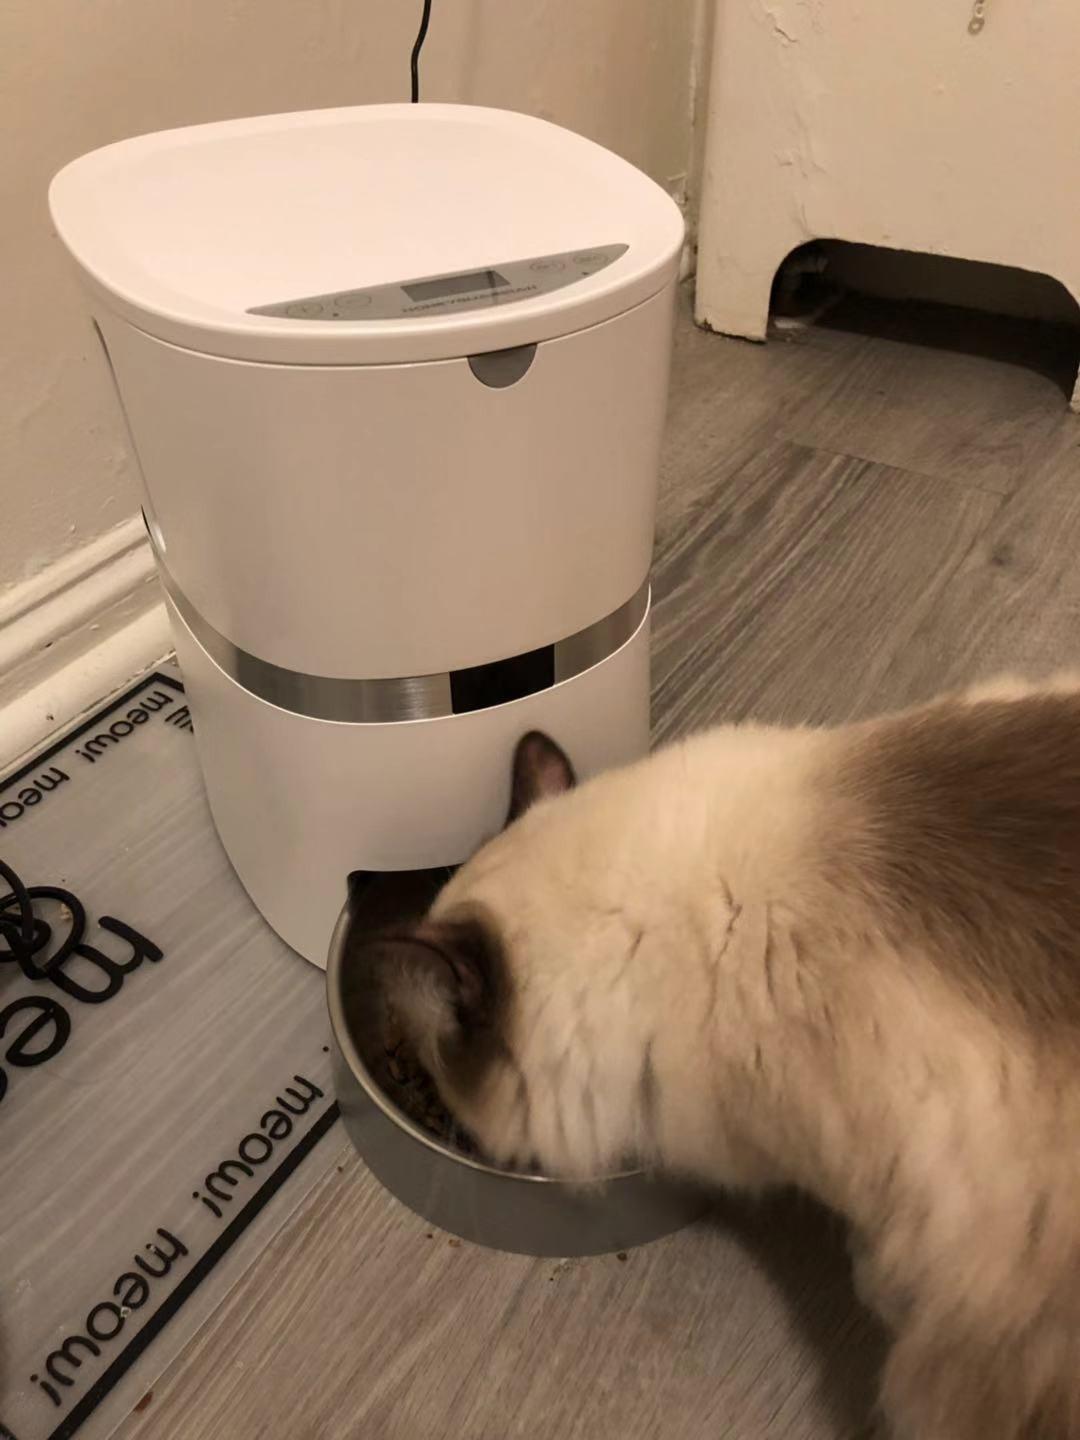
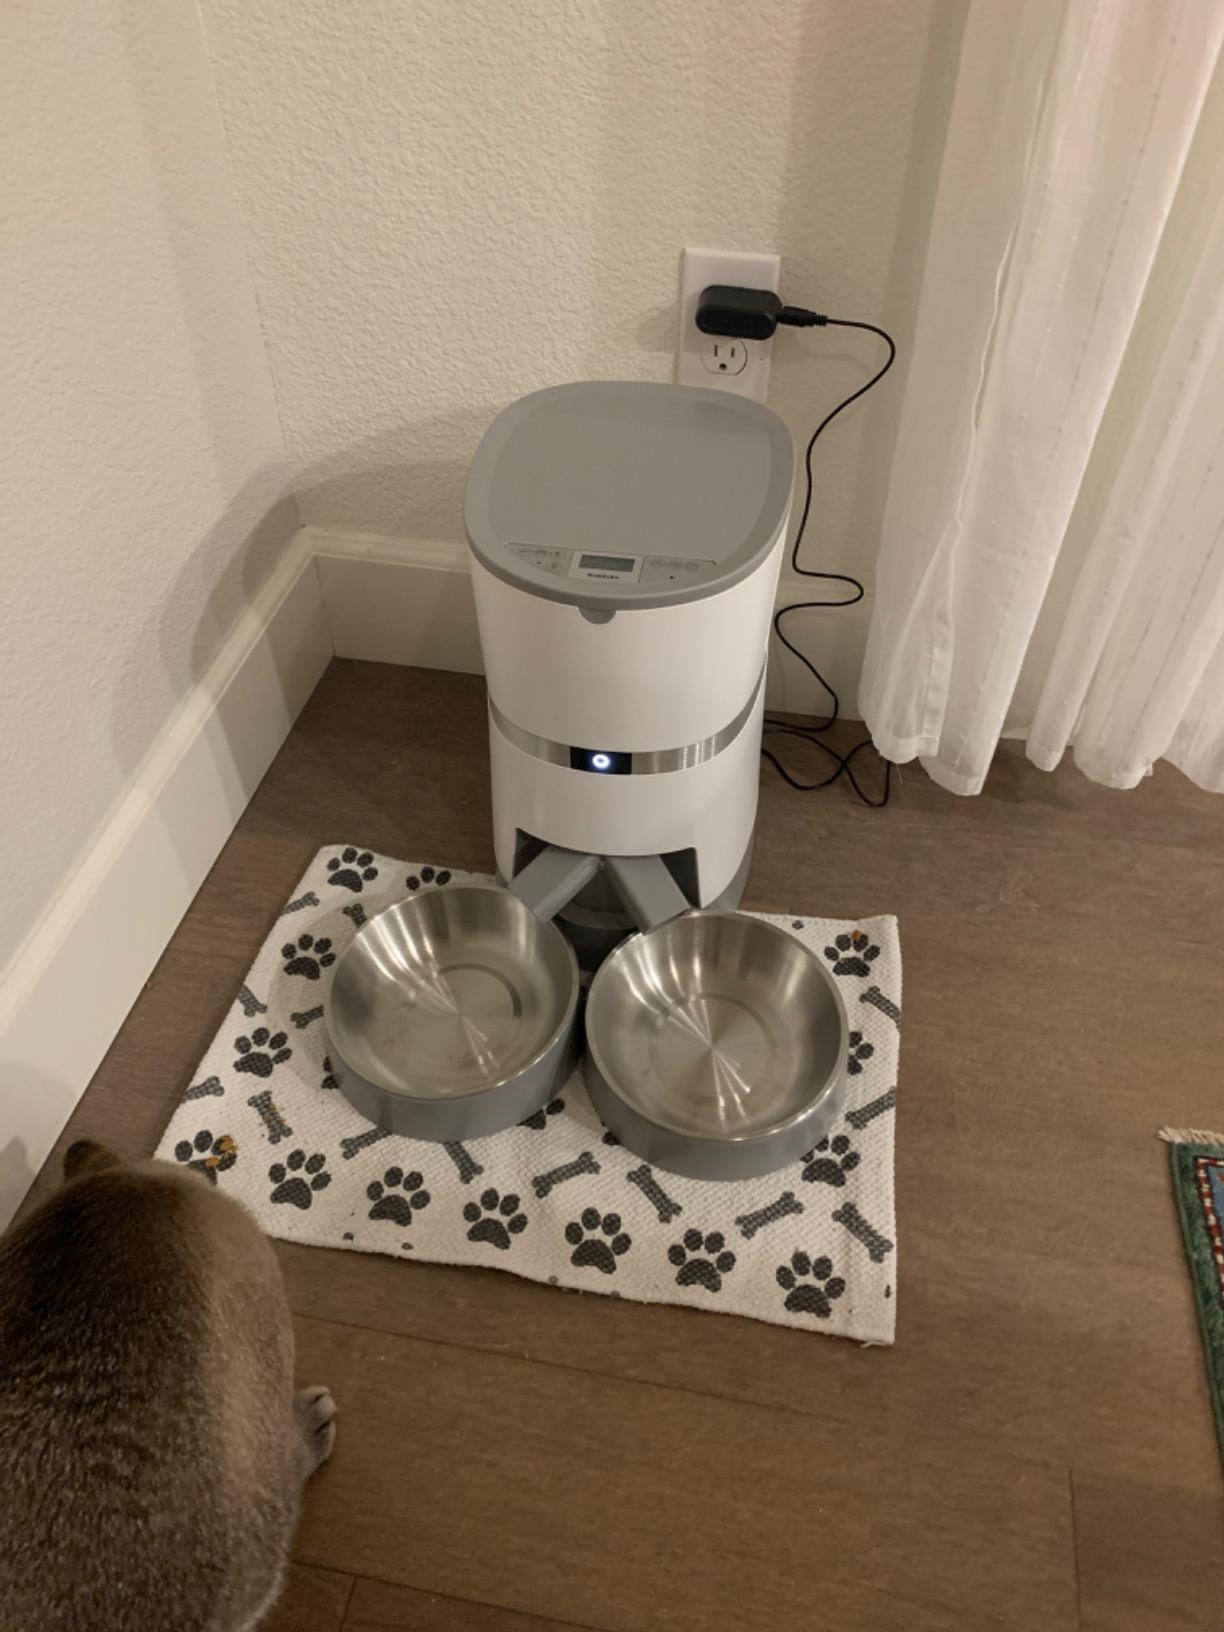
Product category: items_feeder
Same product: no